John Boyd (milliner)

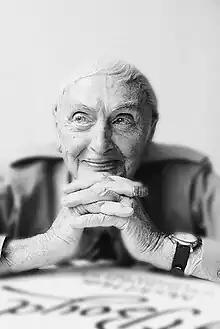

John Richardson Boyd MBE (5 April 1925 – 20 February 2018) was a Scottish milliner based in London. Designing hats for over seventy-five years, Boyd was one of London's most respected milliners and is known for his creations for Diana, Princess of Wales and Anne, Princess Royal.